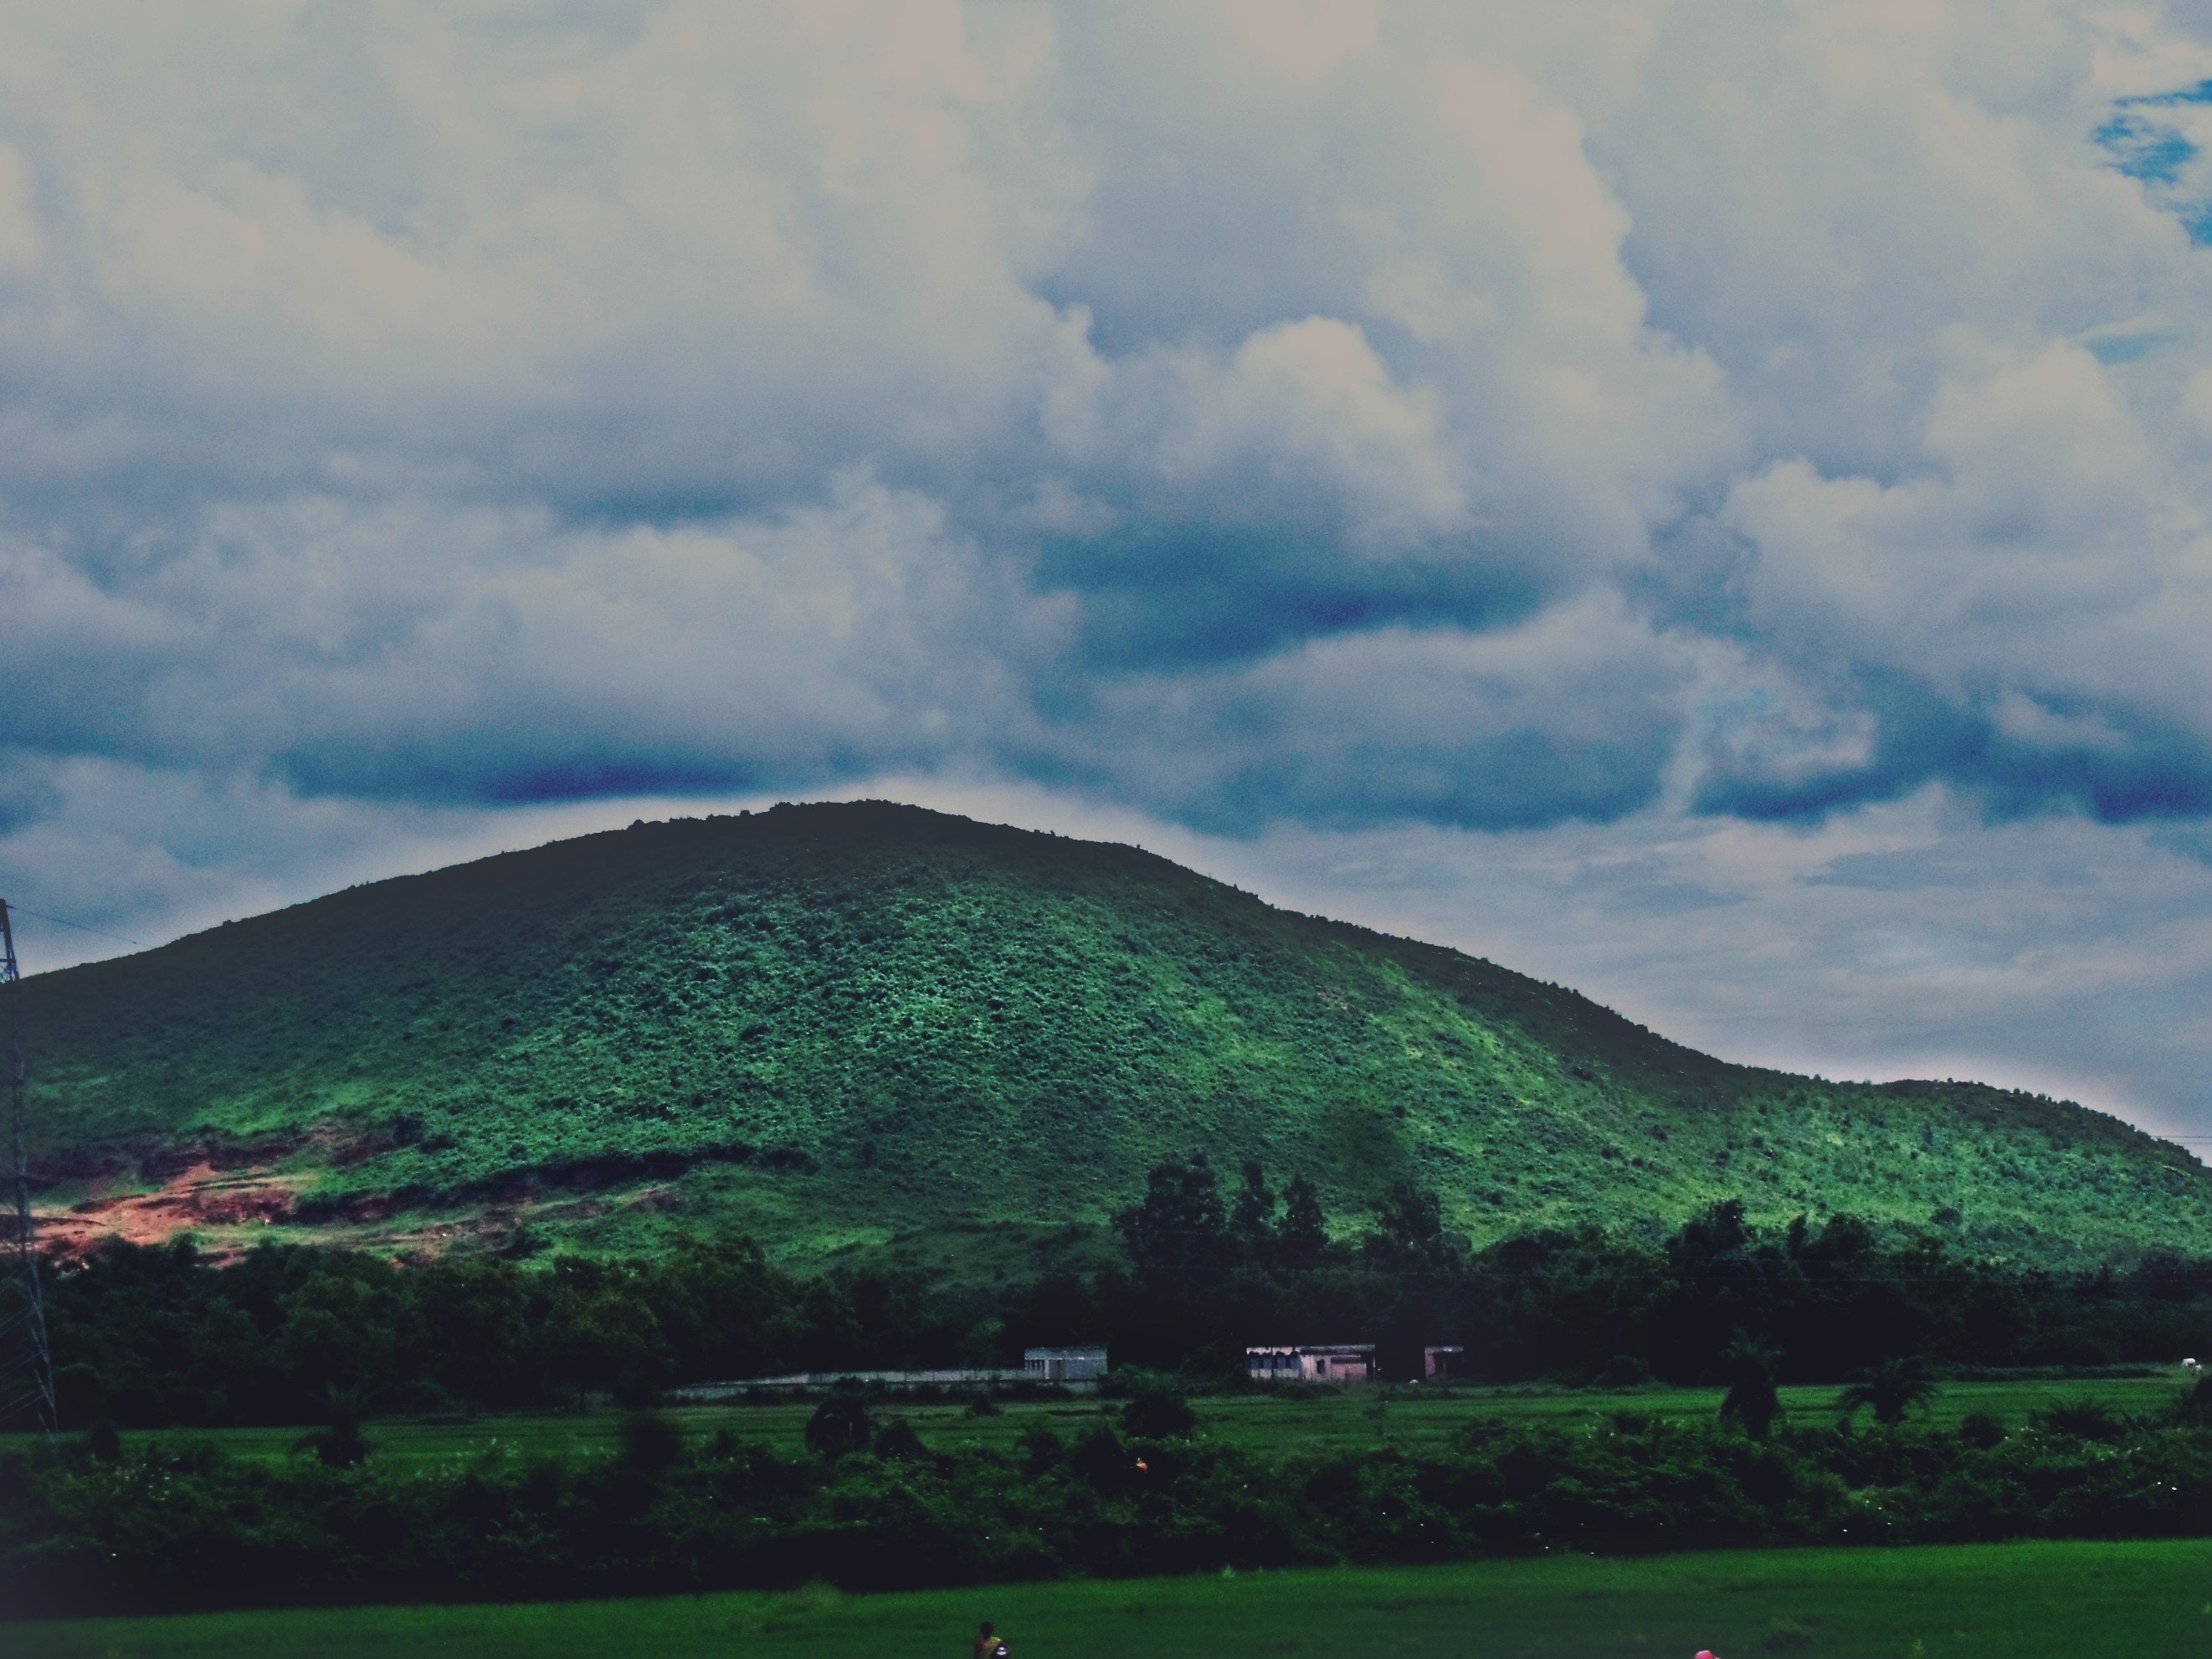
highland, sky, hill, green, mountainous landforms, nature, cloud, grassland, mountain, fell, landscape, grass, hill station, rural area, plain, mound, meteorological phenomenon, cumulus, terrain